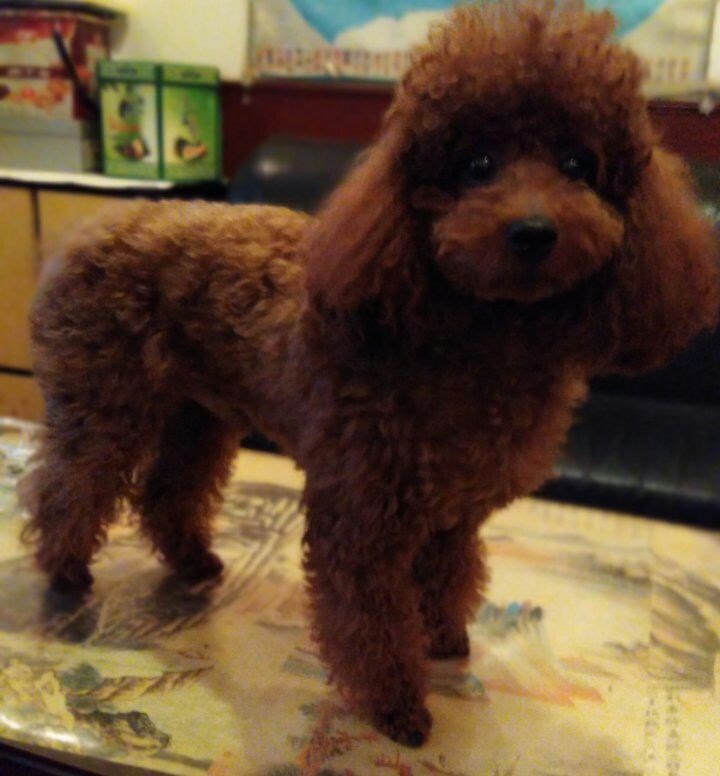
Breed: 2925-n000114-toy_poodle